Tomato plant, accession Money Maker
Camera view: tilt-top (135 deg); turntable rotation: 30 degrees
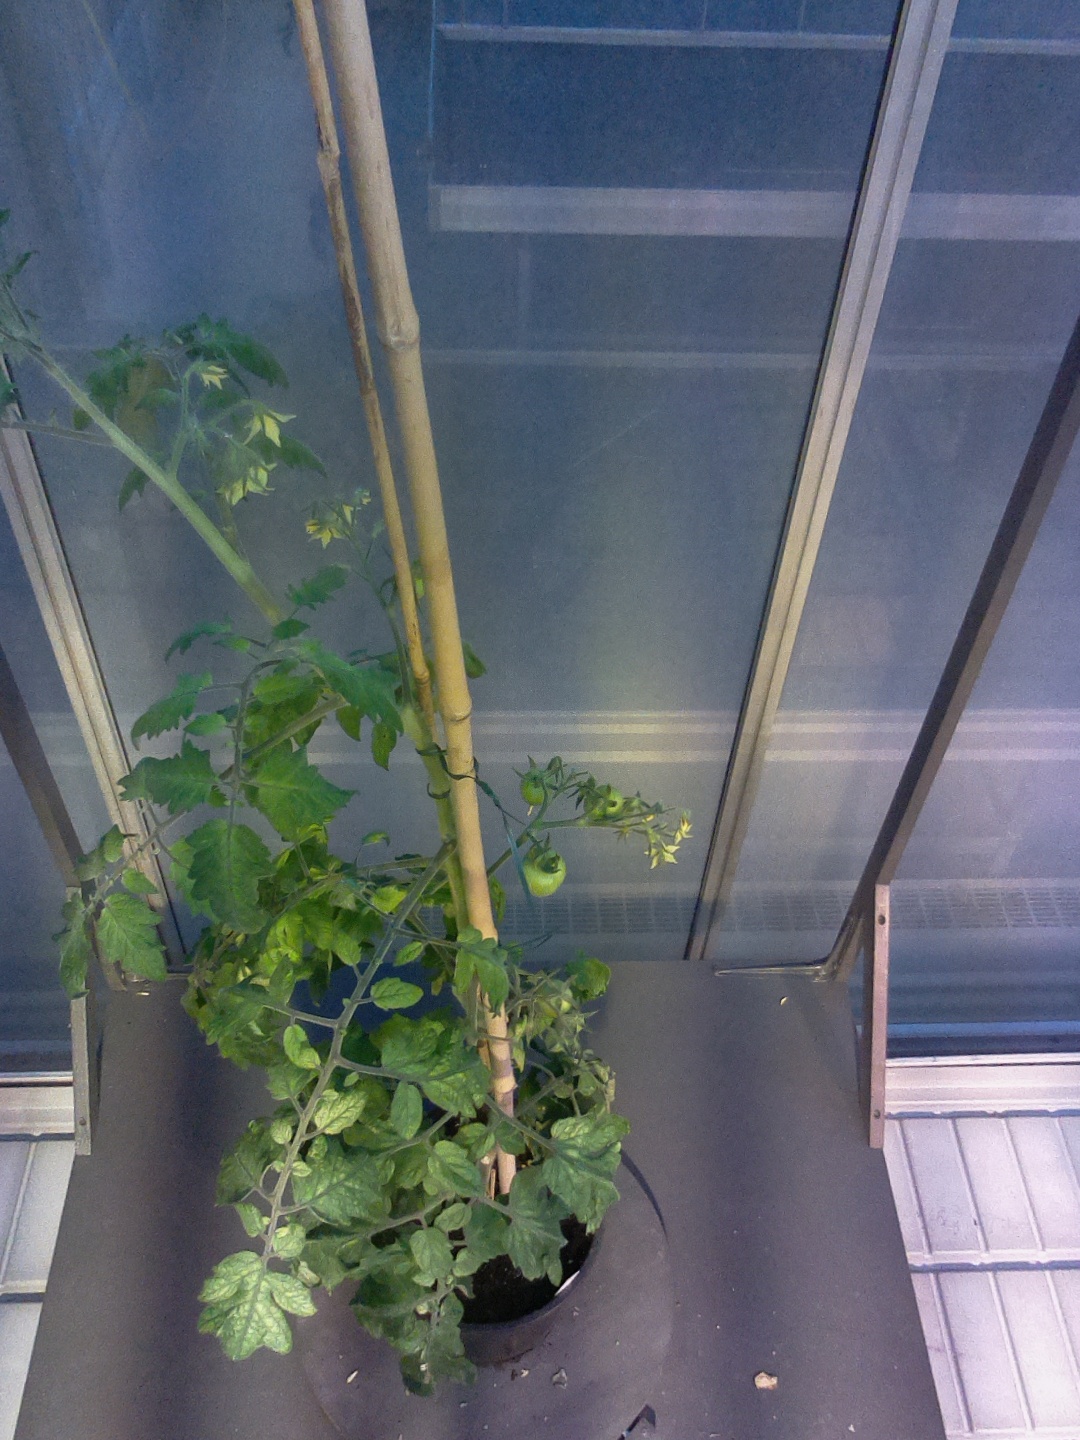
BBCH growth stage 73: 30%-40% of final fruit size